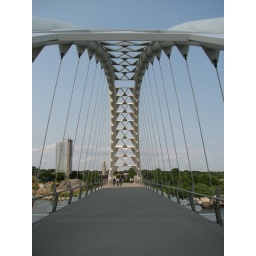
This arch bridge carries the waterfront walking/bicycle trail across the mouth of the Humber river in Toronto, Canada.